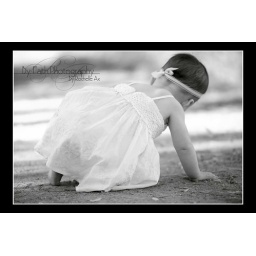
I'm a sucker for a baby girl in a white dress!